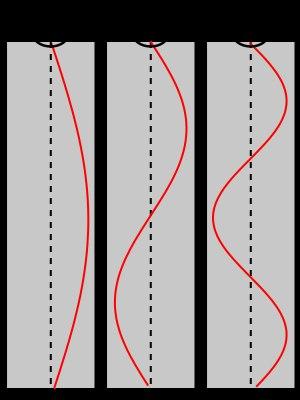
La résonance acoustique est la tendance d'un système acoustique à absorber plus d'énergie quand la fréquence de ses oscillations arrive à sa fréquence naturelle de vibration, donc plus qu'il ne le fait à d'autres fréquences.